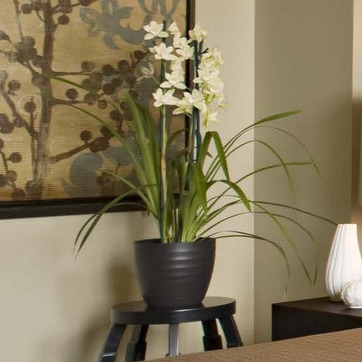
Material: foliage